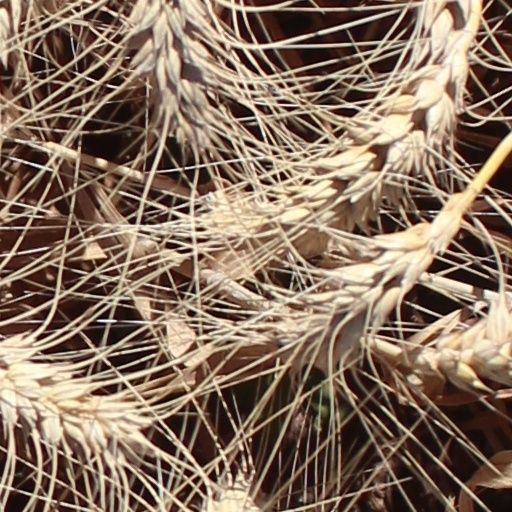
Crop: wheat